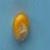
Maize quality: Good